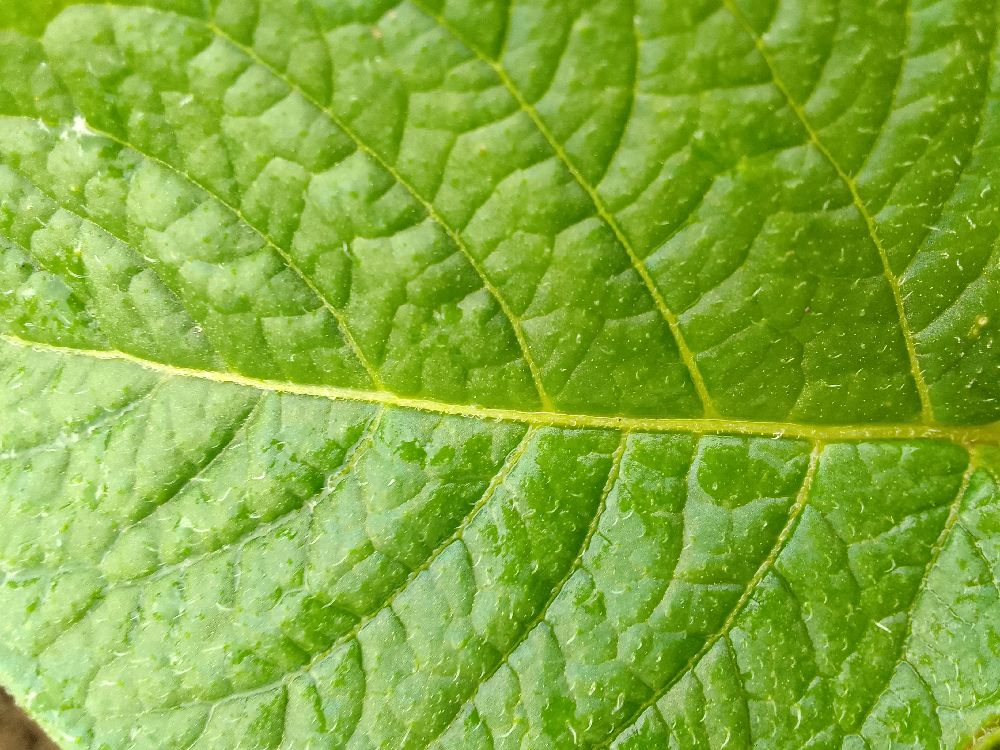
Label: Healthy